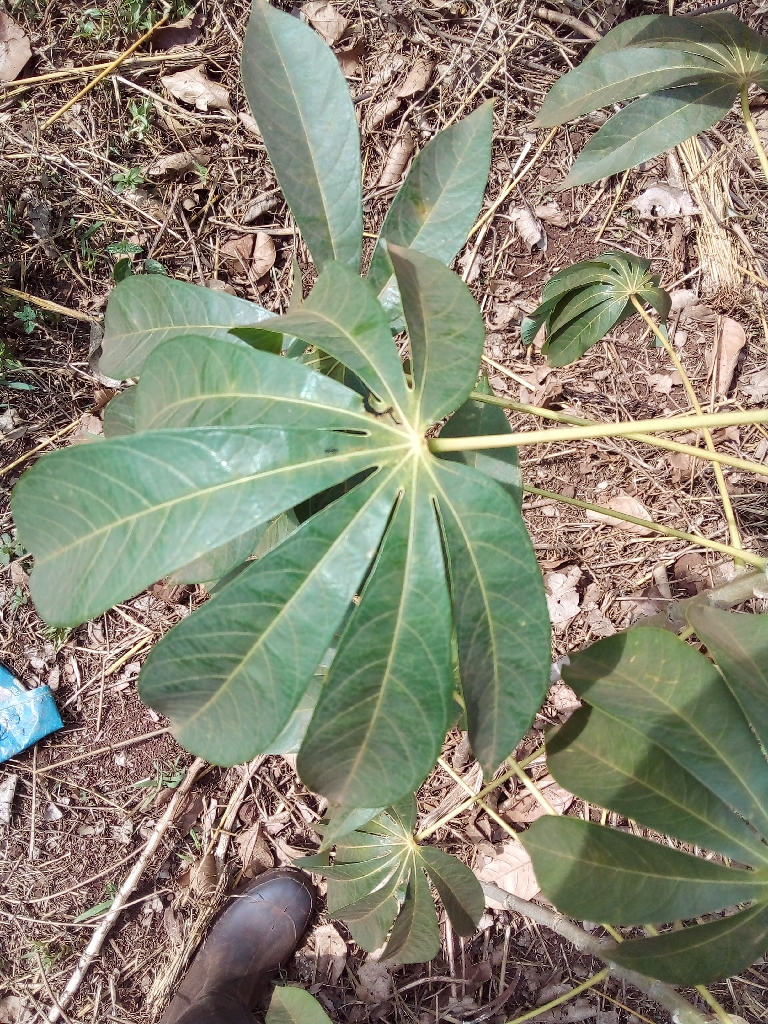
Label: healthy